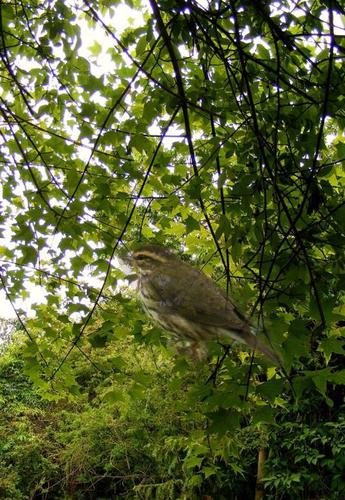
Bird species: Northern_Waterthrush
Bird type: landbird
Background: land